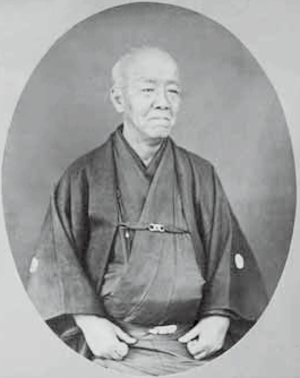
Matsudaira Naritami est un daimyo de la fin de l'époque d'Edo, à la tête du domaine de Tsuyama dans la province de Mimasaka.